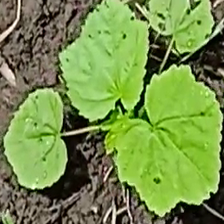
Weed species: Little_Mallow(Malva parviflora)